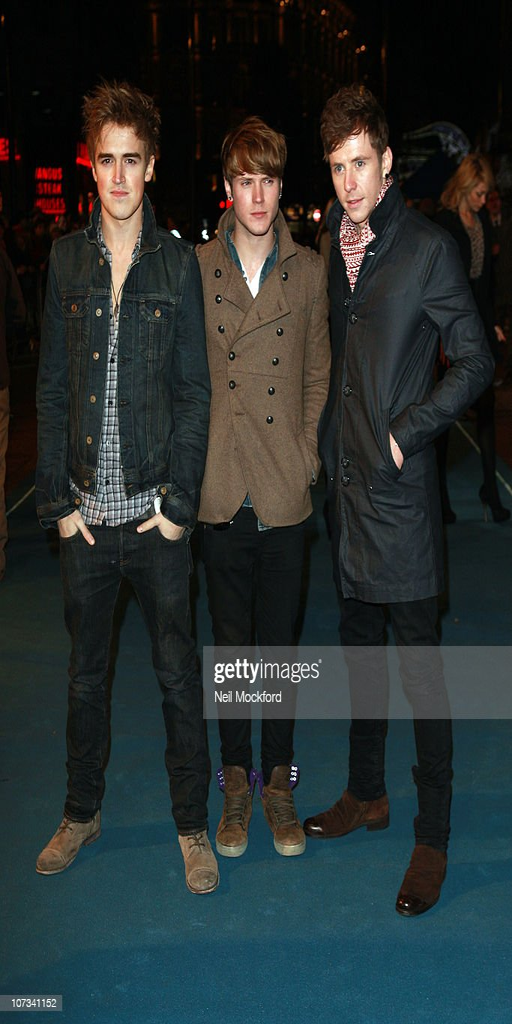
pop rock artist , pop punk artist and pop rock artist from pop rock artist , attend .